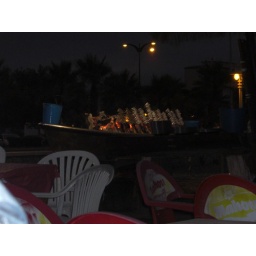
Grilled fish on the beach in Malaga